Biblioteca Ambrosiana

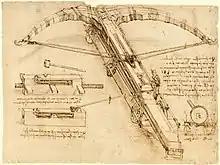
Leonardo da Vinci Crossbow sketch, Codex Atlanticus

The Biblioteca Ambrosiana is a historic library in Milan, Italy, also housing the Pinacoteca Ambrosiana, the Ambrosian art gallery. Named after Ambrose, the patron saint of Milan, it was founded in 1609 by Cardinal Federico Borromeo, whose agents scoured Western Europe and even Greece and Syria for books and manuscripts. Some major acquisitions of complete libraries were the manuscripts of the Benedictine monastery of Bobbio (1606) and the library of the Paduan Vincenzo Pinelli, whose more than 800 manuscripts filled 70 cases when they were sent to Milan and included the famous "Iliad", the "Ilias Picta".